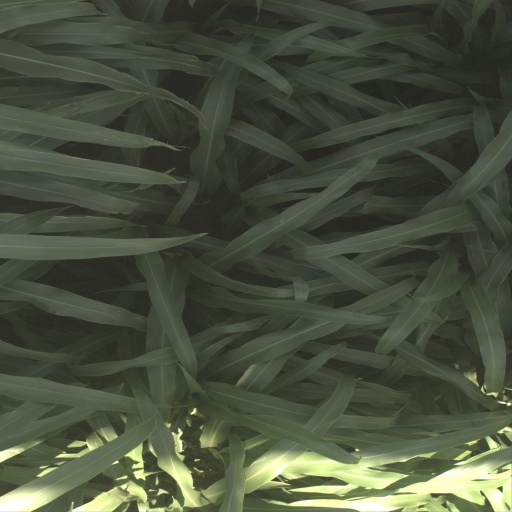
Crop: sorghum